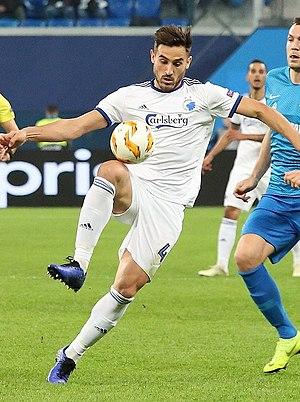
Sotirios Papagiannopoulos, né le 5 septembre 1990 à Stockholm, est un footballeur international suédois d'origine grecque. Il évolue au poste de défenseur central au FC Copenhague.